Georgie Fame

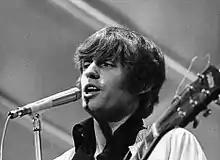
Georgie Fame at Gröna Lund, Stockholm, 1968

Fame continued playing into the 1970s, having a hit with "Rosetta" with his friend Alan Price in 1971, and they worked together extensively. In 1974, he reunited the Blue Flames and began to sing with European orchestras and big bands. He wrote jingles for radio and TV commercials and composed for the films "Entertaining Mr Sloane" (1970) and "The Alf Garnett Saga" (1972). He also had an acting role as a pop star in the rarely-seen 1968 film "The Mini-Affair", with music provided by the Bee Gees.